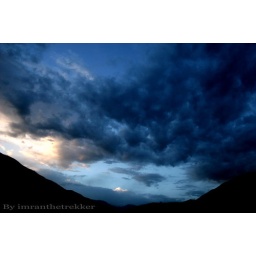
An evening, when the clouds were floating over the Hindukush mountains of Chitral. Enjoy the marvels of Pakistan.